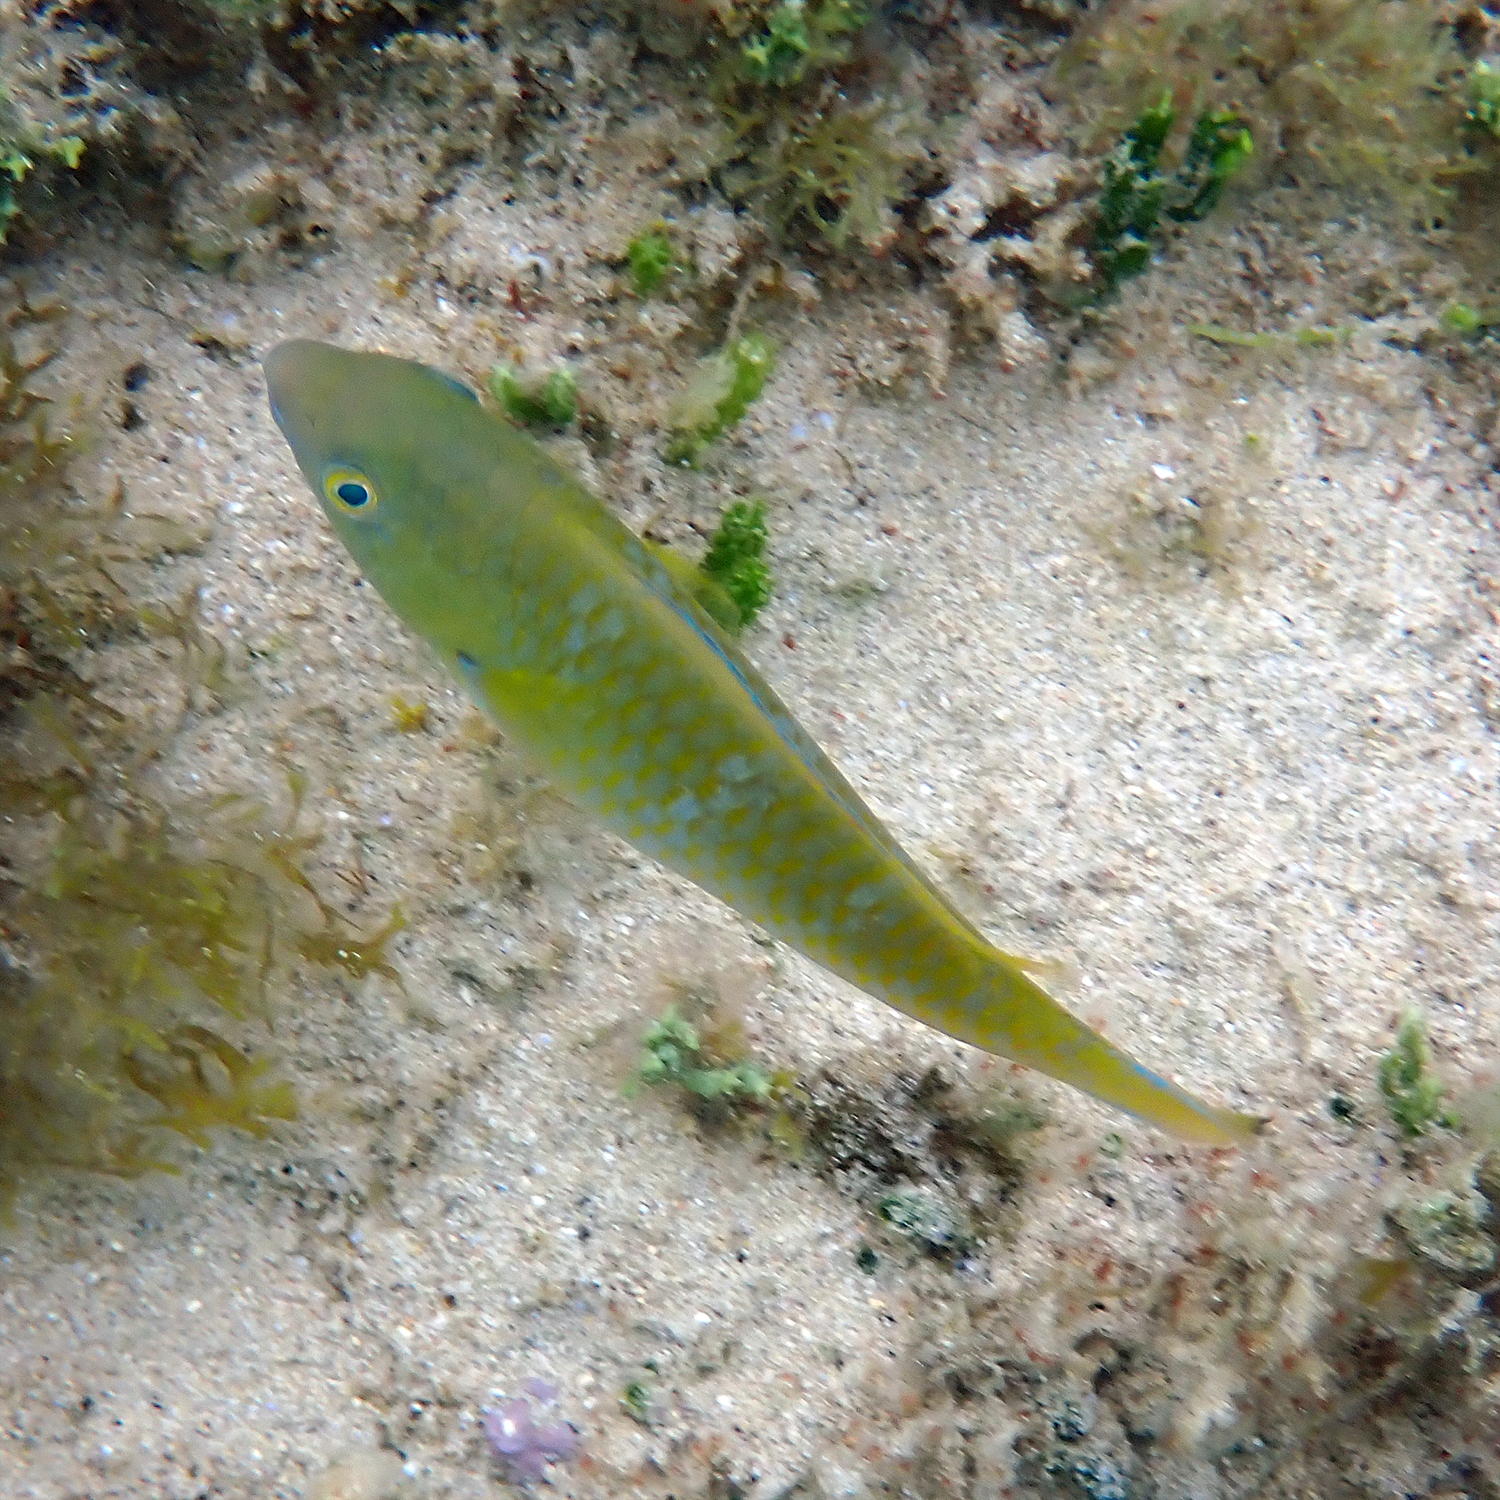
Scarus ghobban (Blue-barred Parrotfish)